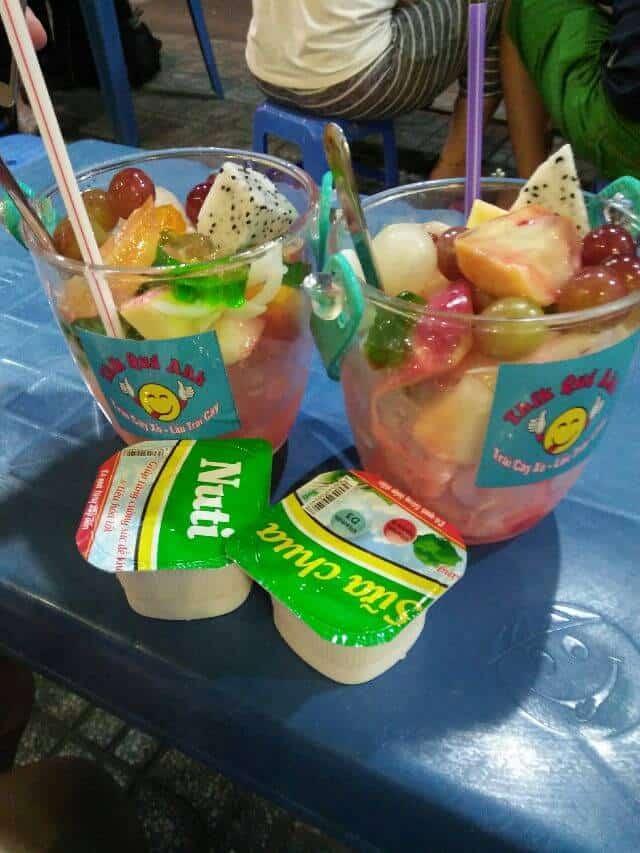
có hai ly trái cây và hai hộp sữa chua được đặt ở trên bàn